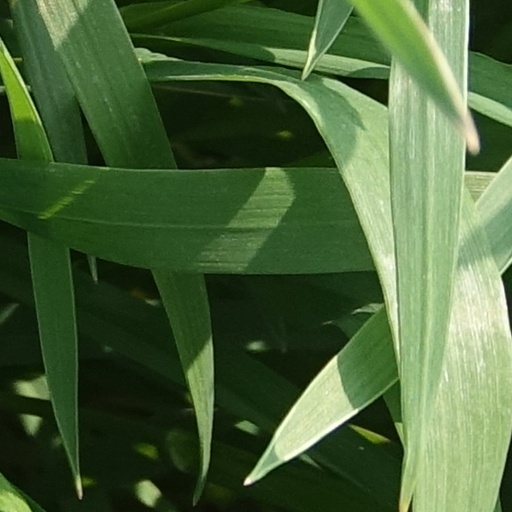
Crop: wheat